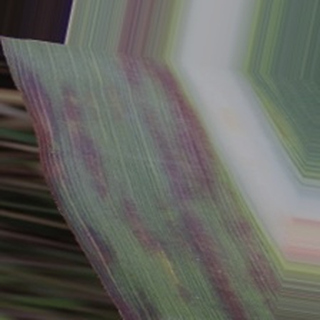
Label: sugarcane_bacterial_blight